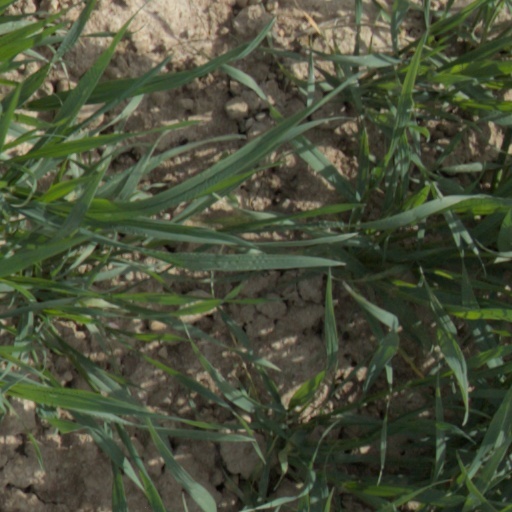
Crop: wheat